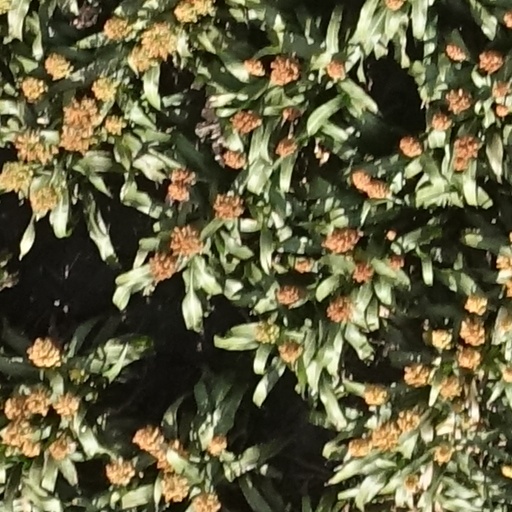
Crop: sorghum